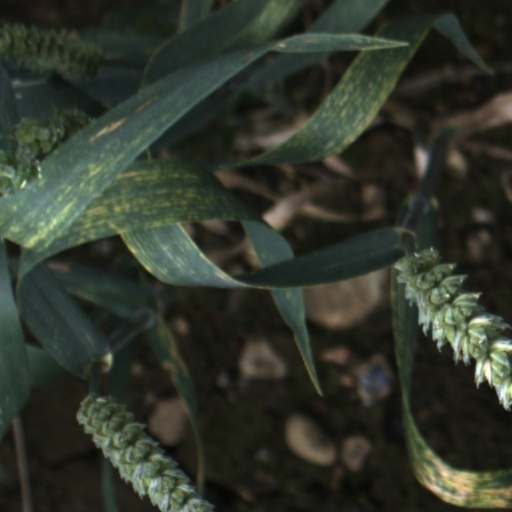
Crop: wheat